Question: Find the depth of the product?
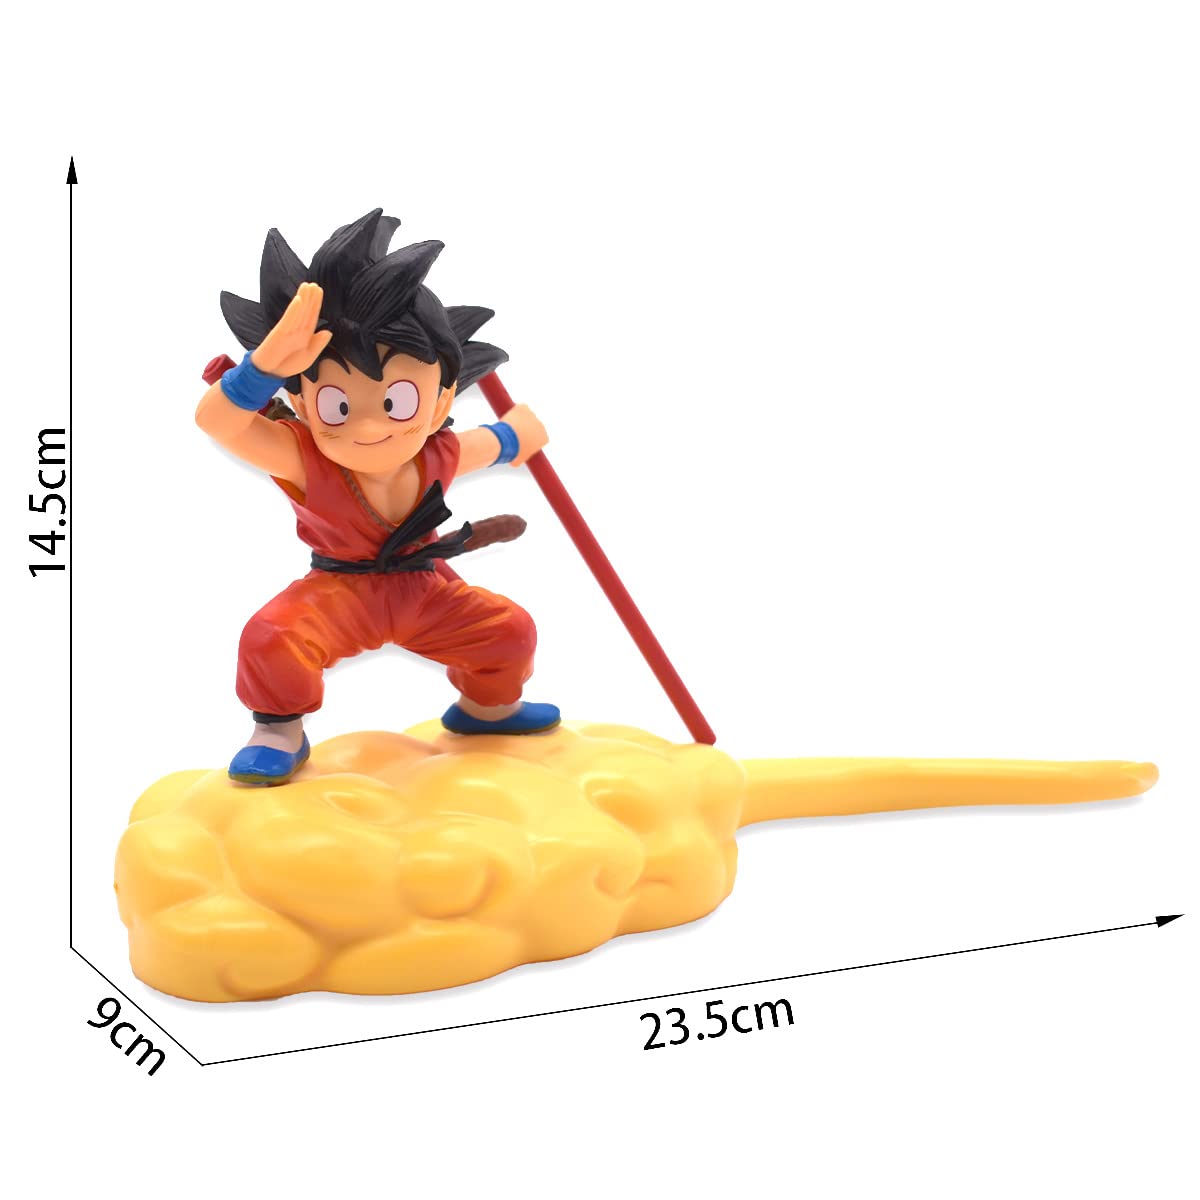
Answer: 23.5 centimetre